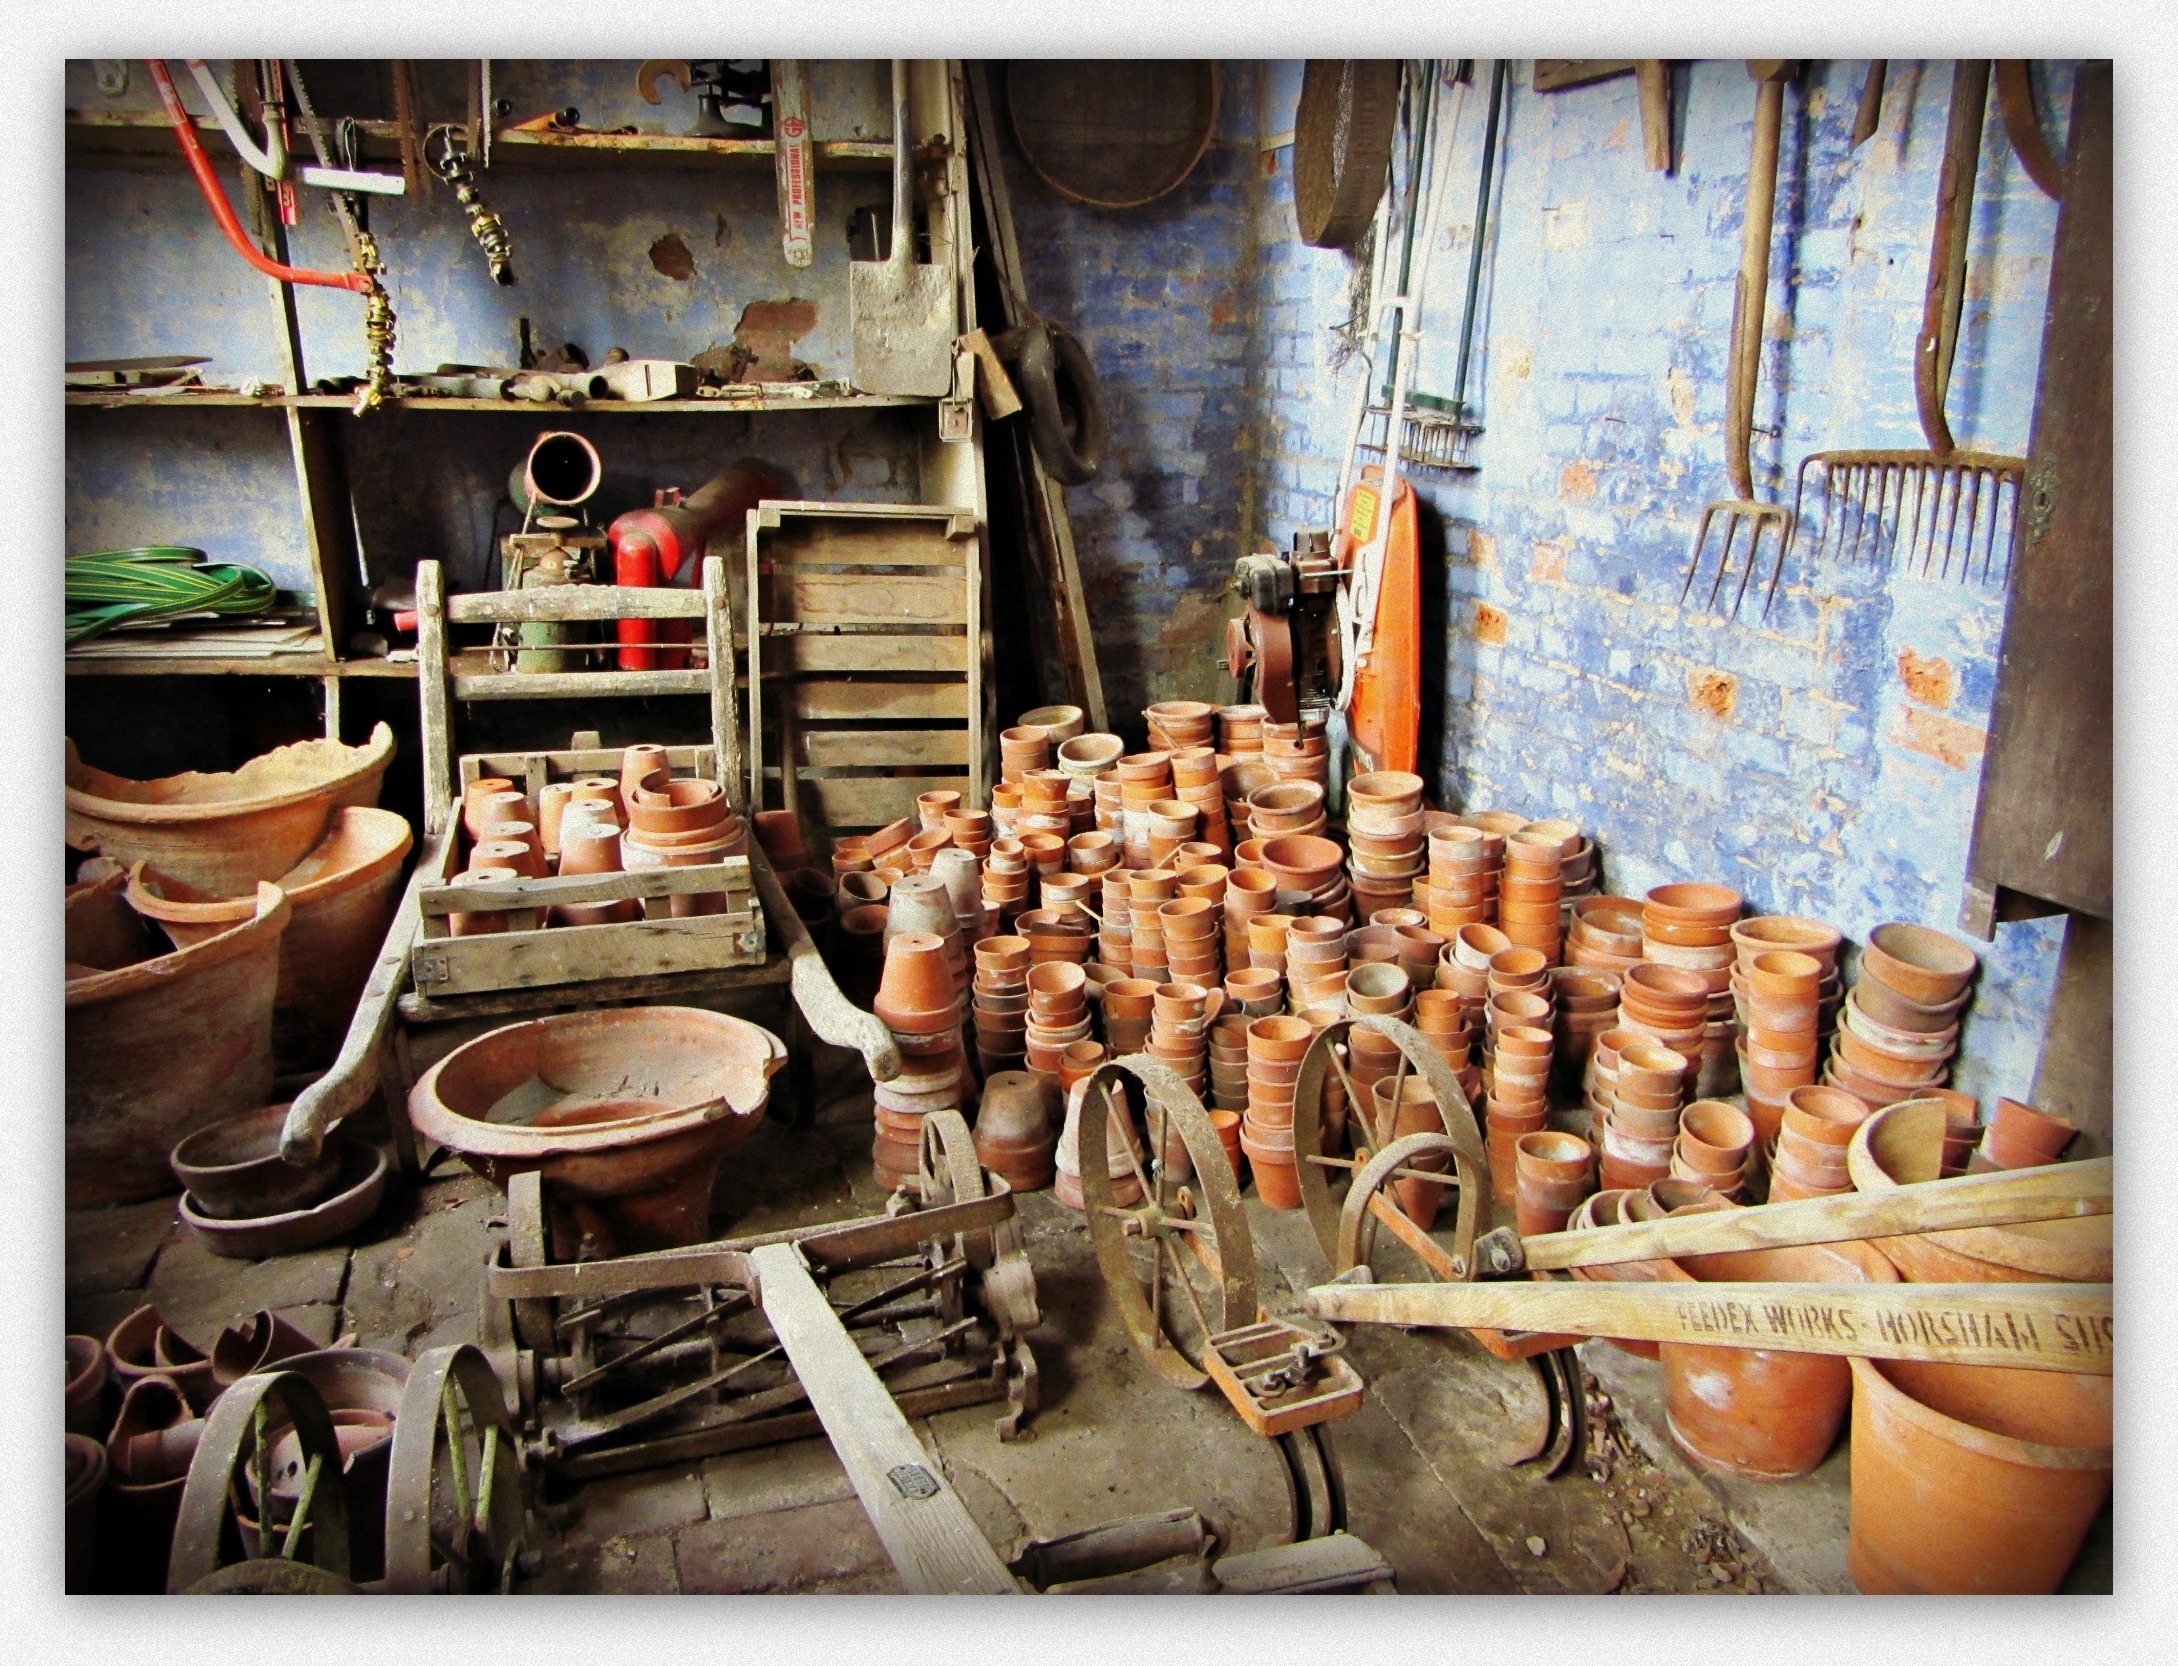
shed, painting, art, gardening, potting